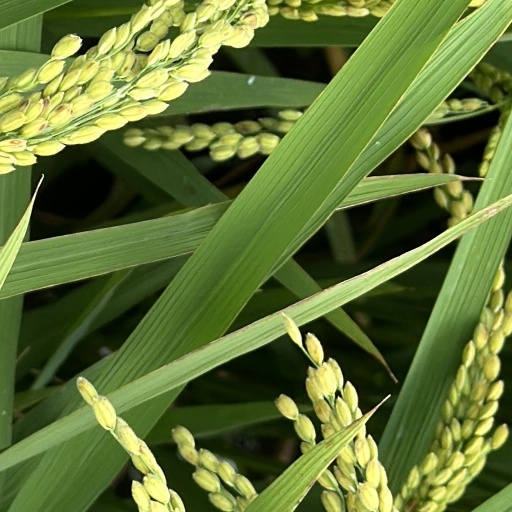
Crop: rice